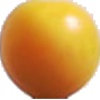
Label: Cherry Wax Yellow 1